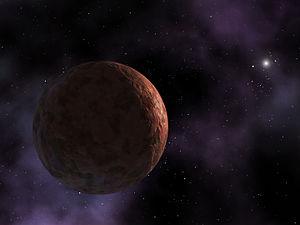
Est appelée planète X toute planète hypothétique supposée se situer au-delà de Neptune. Si un tel objet existait, il serait alors la neuvième planète du système solaire.
Super-Pluton, Aernus ou la planète extérieure est un hypothétique objet transneptunien, susceptible d'exister dans la zone externe du Système solaire, dont Patryk Lykawka et Tadashi Mukai ont supposé l'existence en 2008. C'est une des planètes hypothétiques correspondant au terme générique de planète X.
Le nuage de Hills, également appelé nuage interne d'Oort, nuage interne d'Öpik-Oort, nuage interne ou nuage d'Oort fossile, est un vaste ensemble sphérique hypothétique de corps du nuage d'Oort qui serait situé entre 100 et 3 000 unités astronomiques et 2−3 × 10⁴ unités astronomiques du Soleil. Ce disque est donc bien au-delà de l'orbite des planètes et de la ceinture de Kuiper. Le nuage d'Oort, pour sa part, forme une structure sphéroïdale au-delà du nuage de Hills.
Perséphone est le nom donné à une planète hypothétique du système solaire située au-delà de Neptune. Elle est aussi parfois nommée Sol B ou Sol b, bien que le premier correspondrait à la désignation d'une étoile compagnon du Soleil alors que le second est légitimement déjà applicable à Mercure. C'est une des planètes hypothétiques correspondant au terme générique de planète X.
(90377) Sedna est un objet transneptunien du Système solaire d'un diamètre d'environ 1 000 kilomètres, ce qui en fait un candidat au statut de planète naine. En novembre 2013, sa distance au Soleil était d’environ 86,4 unités astronomiques, près de trois fois celle de Neptune. Cette position, cependant, est près de son périhélie ; son aphélie de 960 UA fait de Sedna, pendant la plus grande partie de son orbite, un des objets connus du Système solaire les plus lointains après les comètes à longue période.